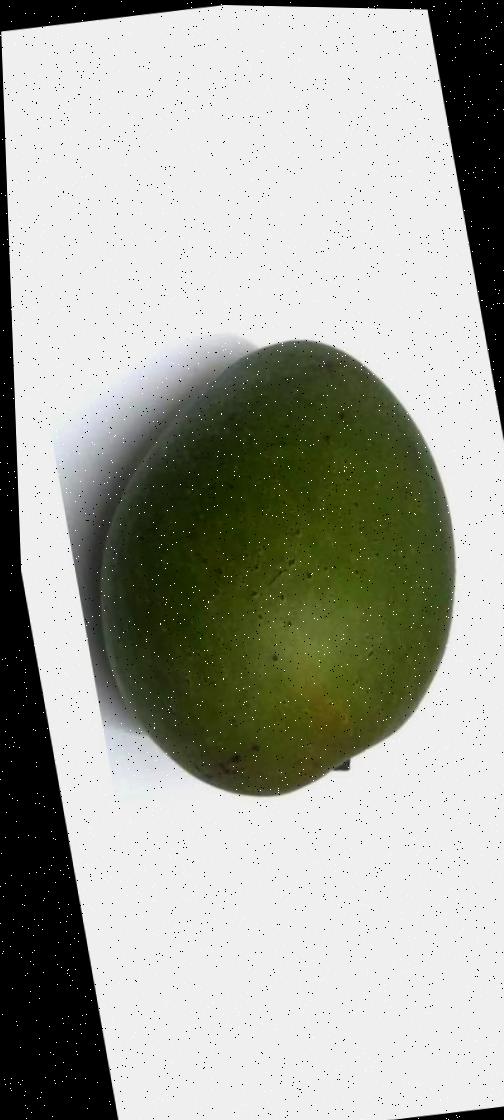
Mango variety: Ashshina Zhinuk